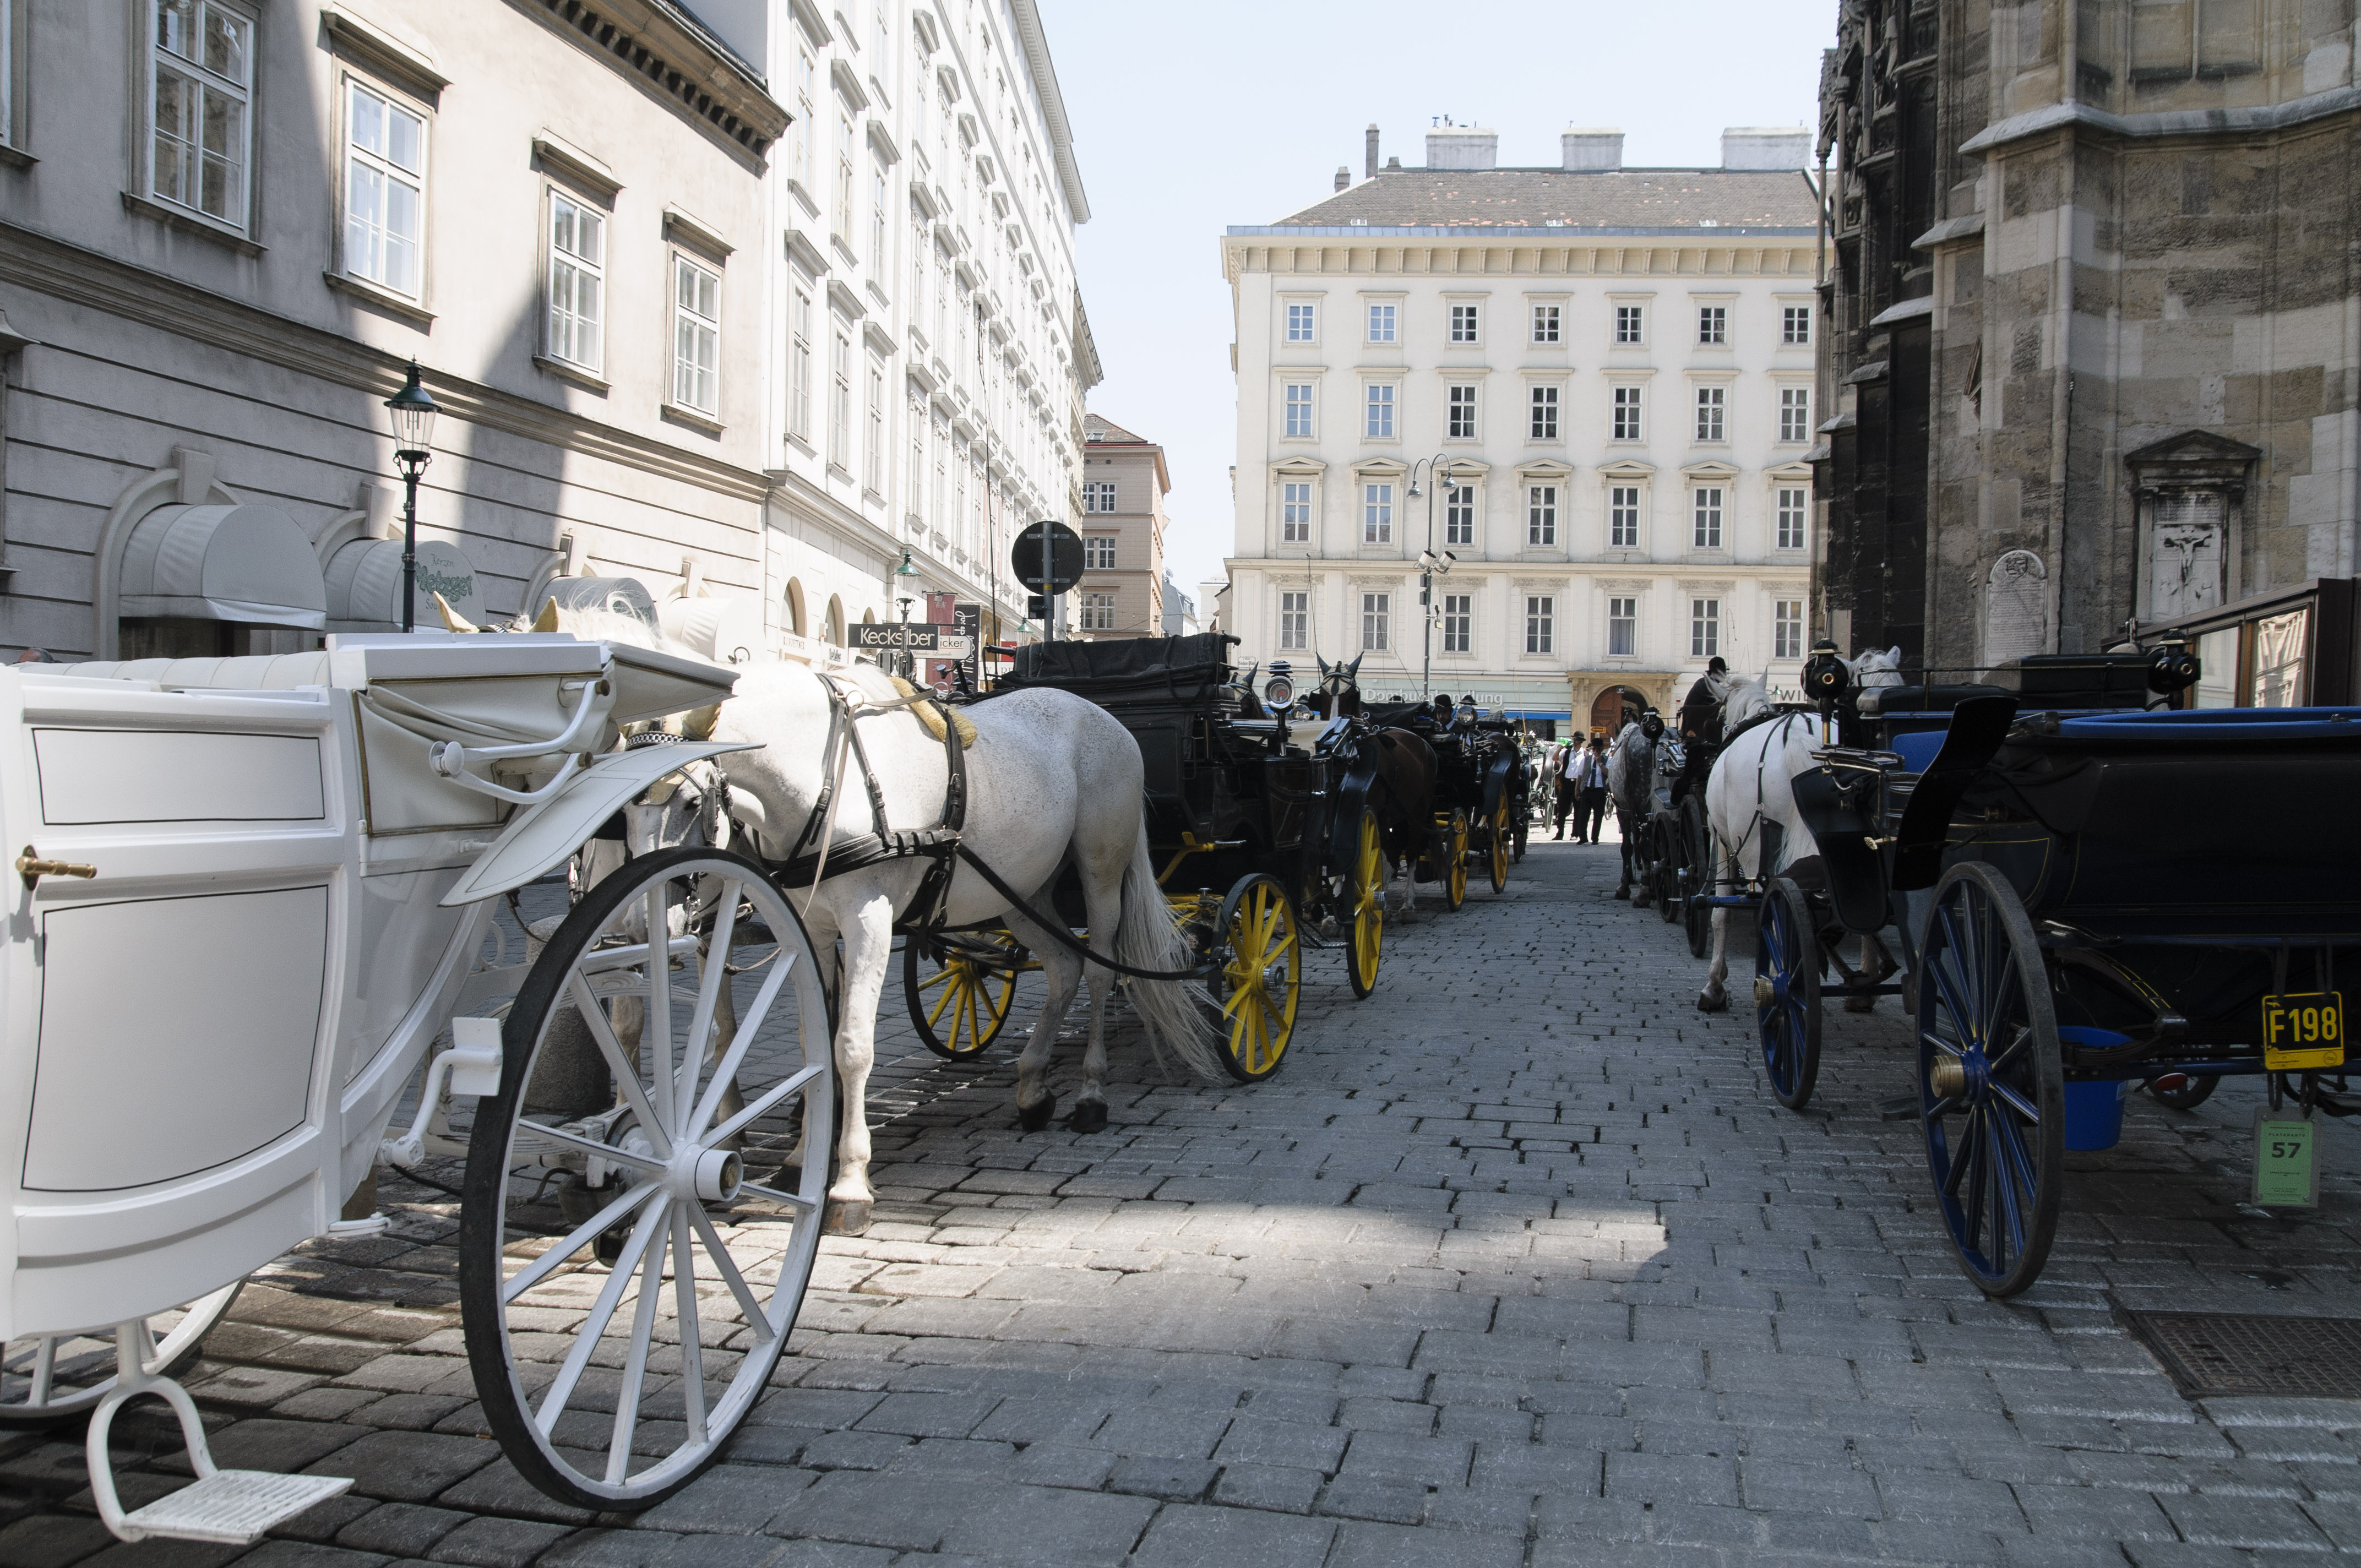
bicycle, transport, vehicle, nikon, vienna, carriage, d300, vien, land vehicle, mode of transport, horse and buggy